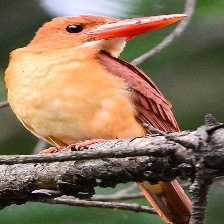
Species: RUDY KINGFISHER
Scientific name: HALCYON COROMANDA